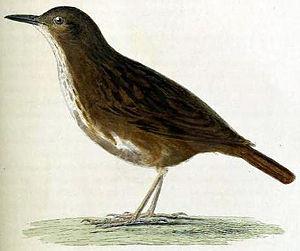
La Grive des Bonin est une espèce éteinte de passereaux de la famille des Turdidae.